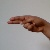
The image shows a hand gesture representing the letter 'H' in Indian Sign Language.